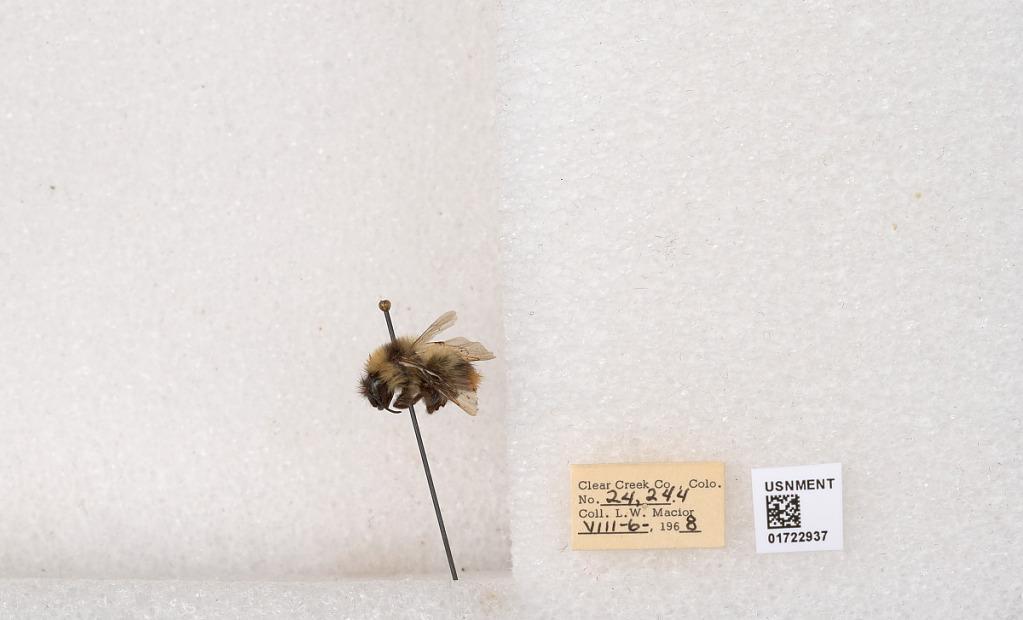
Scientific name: Bombus kirbyellus
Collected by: L. Macior
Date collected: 1968-8-6
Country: United States
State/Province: Colorado
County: Clear Creek
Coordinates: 39.6891, -105.644